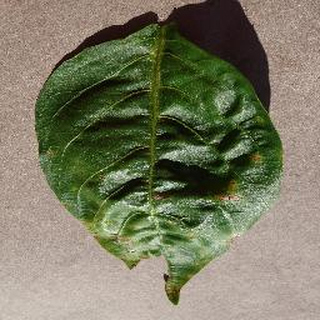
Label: bell_pepper_bacterial_spot